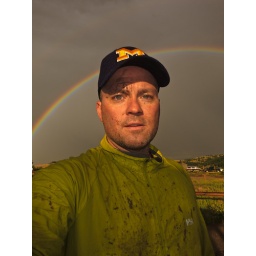
Muddy from an ill advised mountain bike ride in the rain.